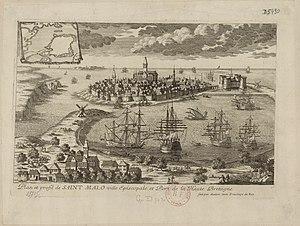
Carte de Saint Malo, date indéterminée (17è ou 18è siècle
L'histoire de Saint-Malo remonte à la Protohistoire celtique, où cette région correspond à l'ancien centre maritime du peuple gaulois des Coriosolites, installés à la cité d'Aleth.